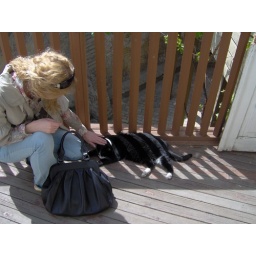
Bulgakov`'s cat in his house